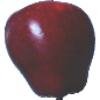
Label: Apple Red Delicious 1